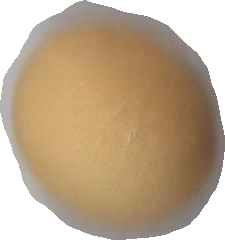
Variety: Grobogan